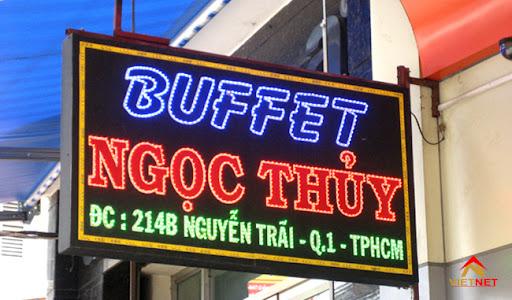
có ba dòng chữ ở trên tấm biển tên nền màu đen